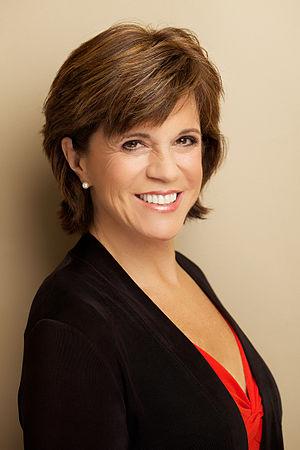
L’actrice Maggie Roswell.